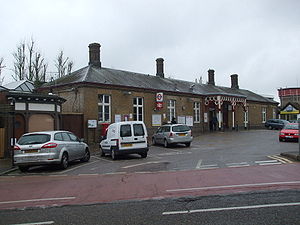
Metropolitan line / Stationer / Mod Amersham eller Chesham
Metropolitan line er en del af London Underground. Banen løber i øjeblikket fra Aldgate i City of London til Amersham i Buckinghamshire, med sidebaner til Uxbridge, Watford og Chesham, men før 1988 var Hammersmith & City line og East London line også markedsført som Metropolitan line. Banen er farvet magenta på netværkskortet og i andet marketing.